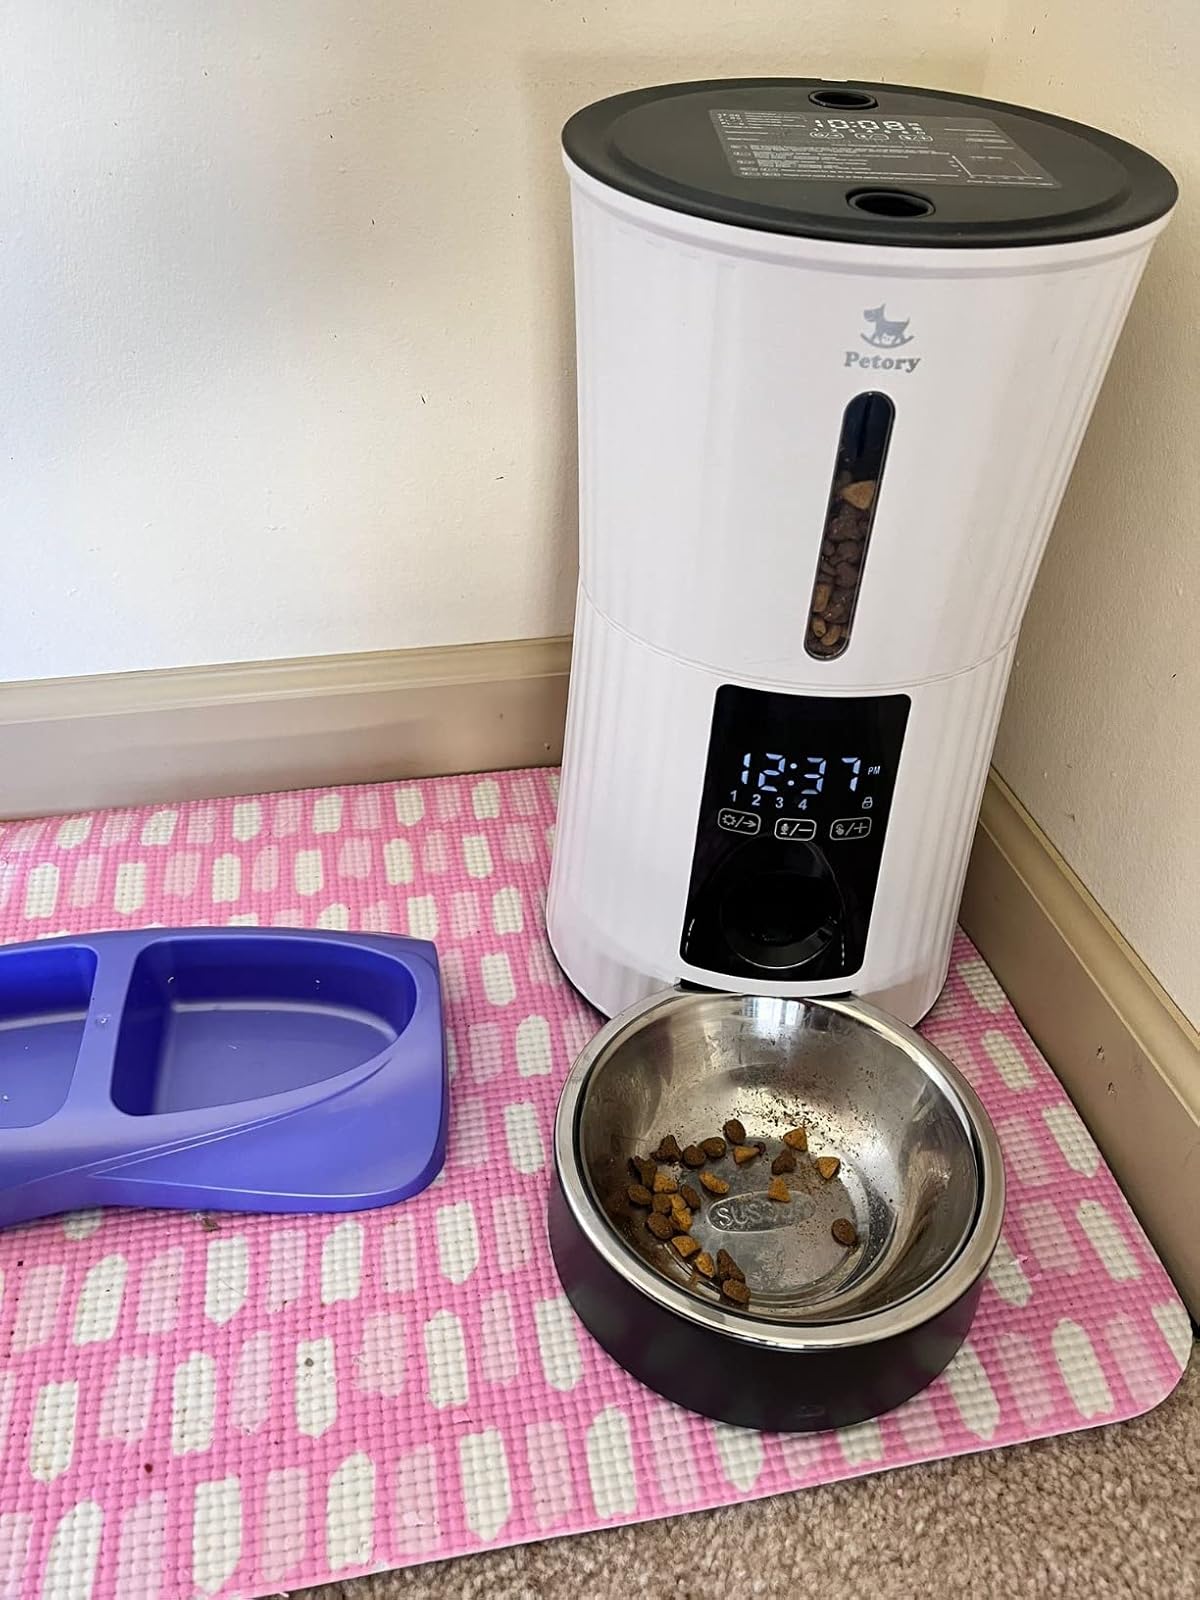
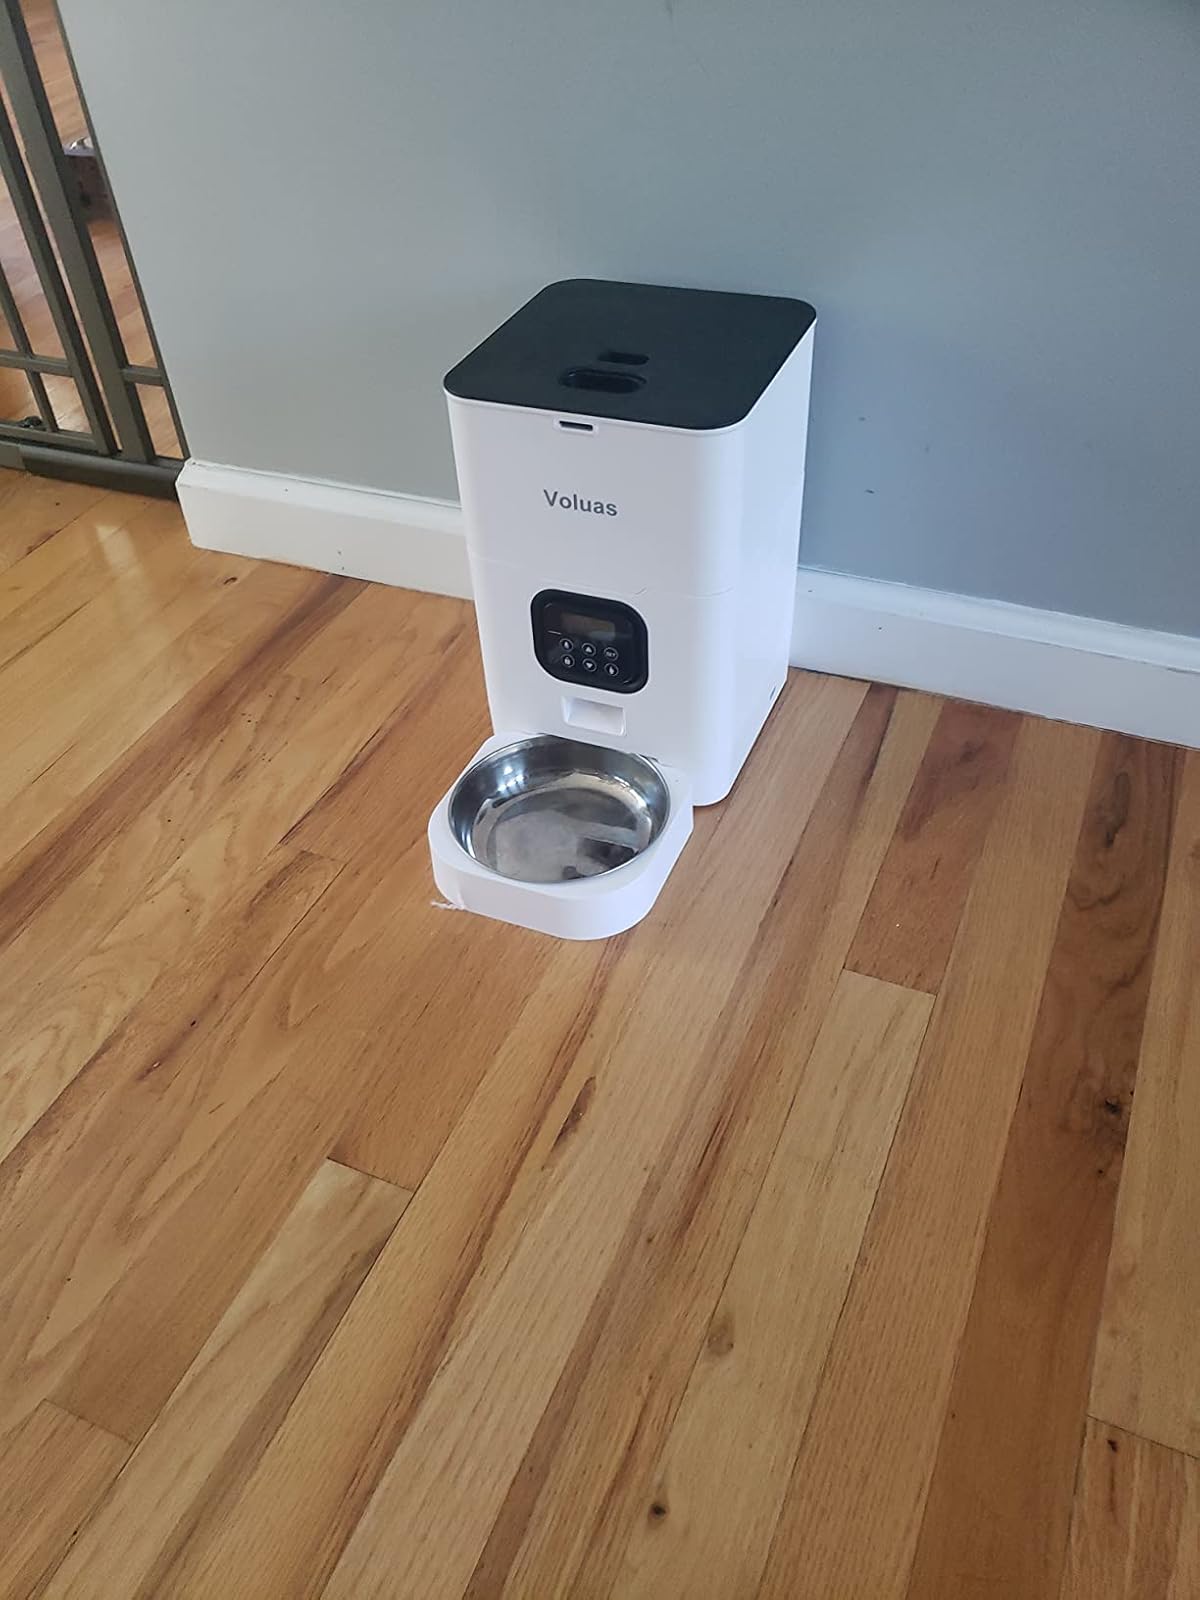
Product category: items_feeder
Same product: no